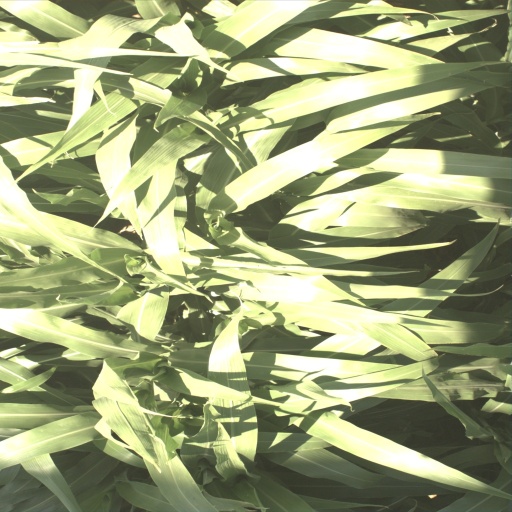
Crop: sorghum